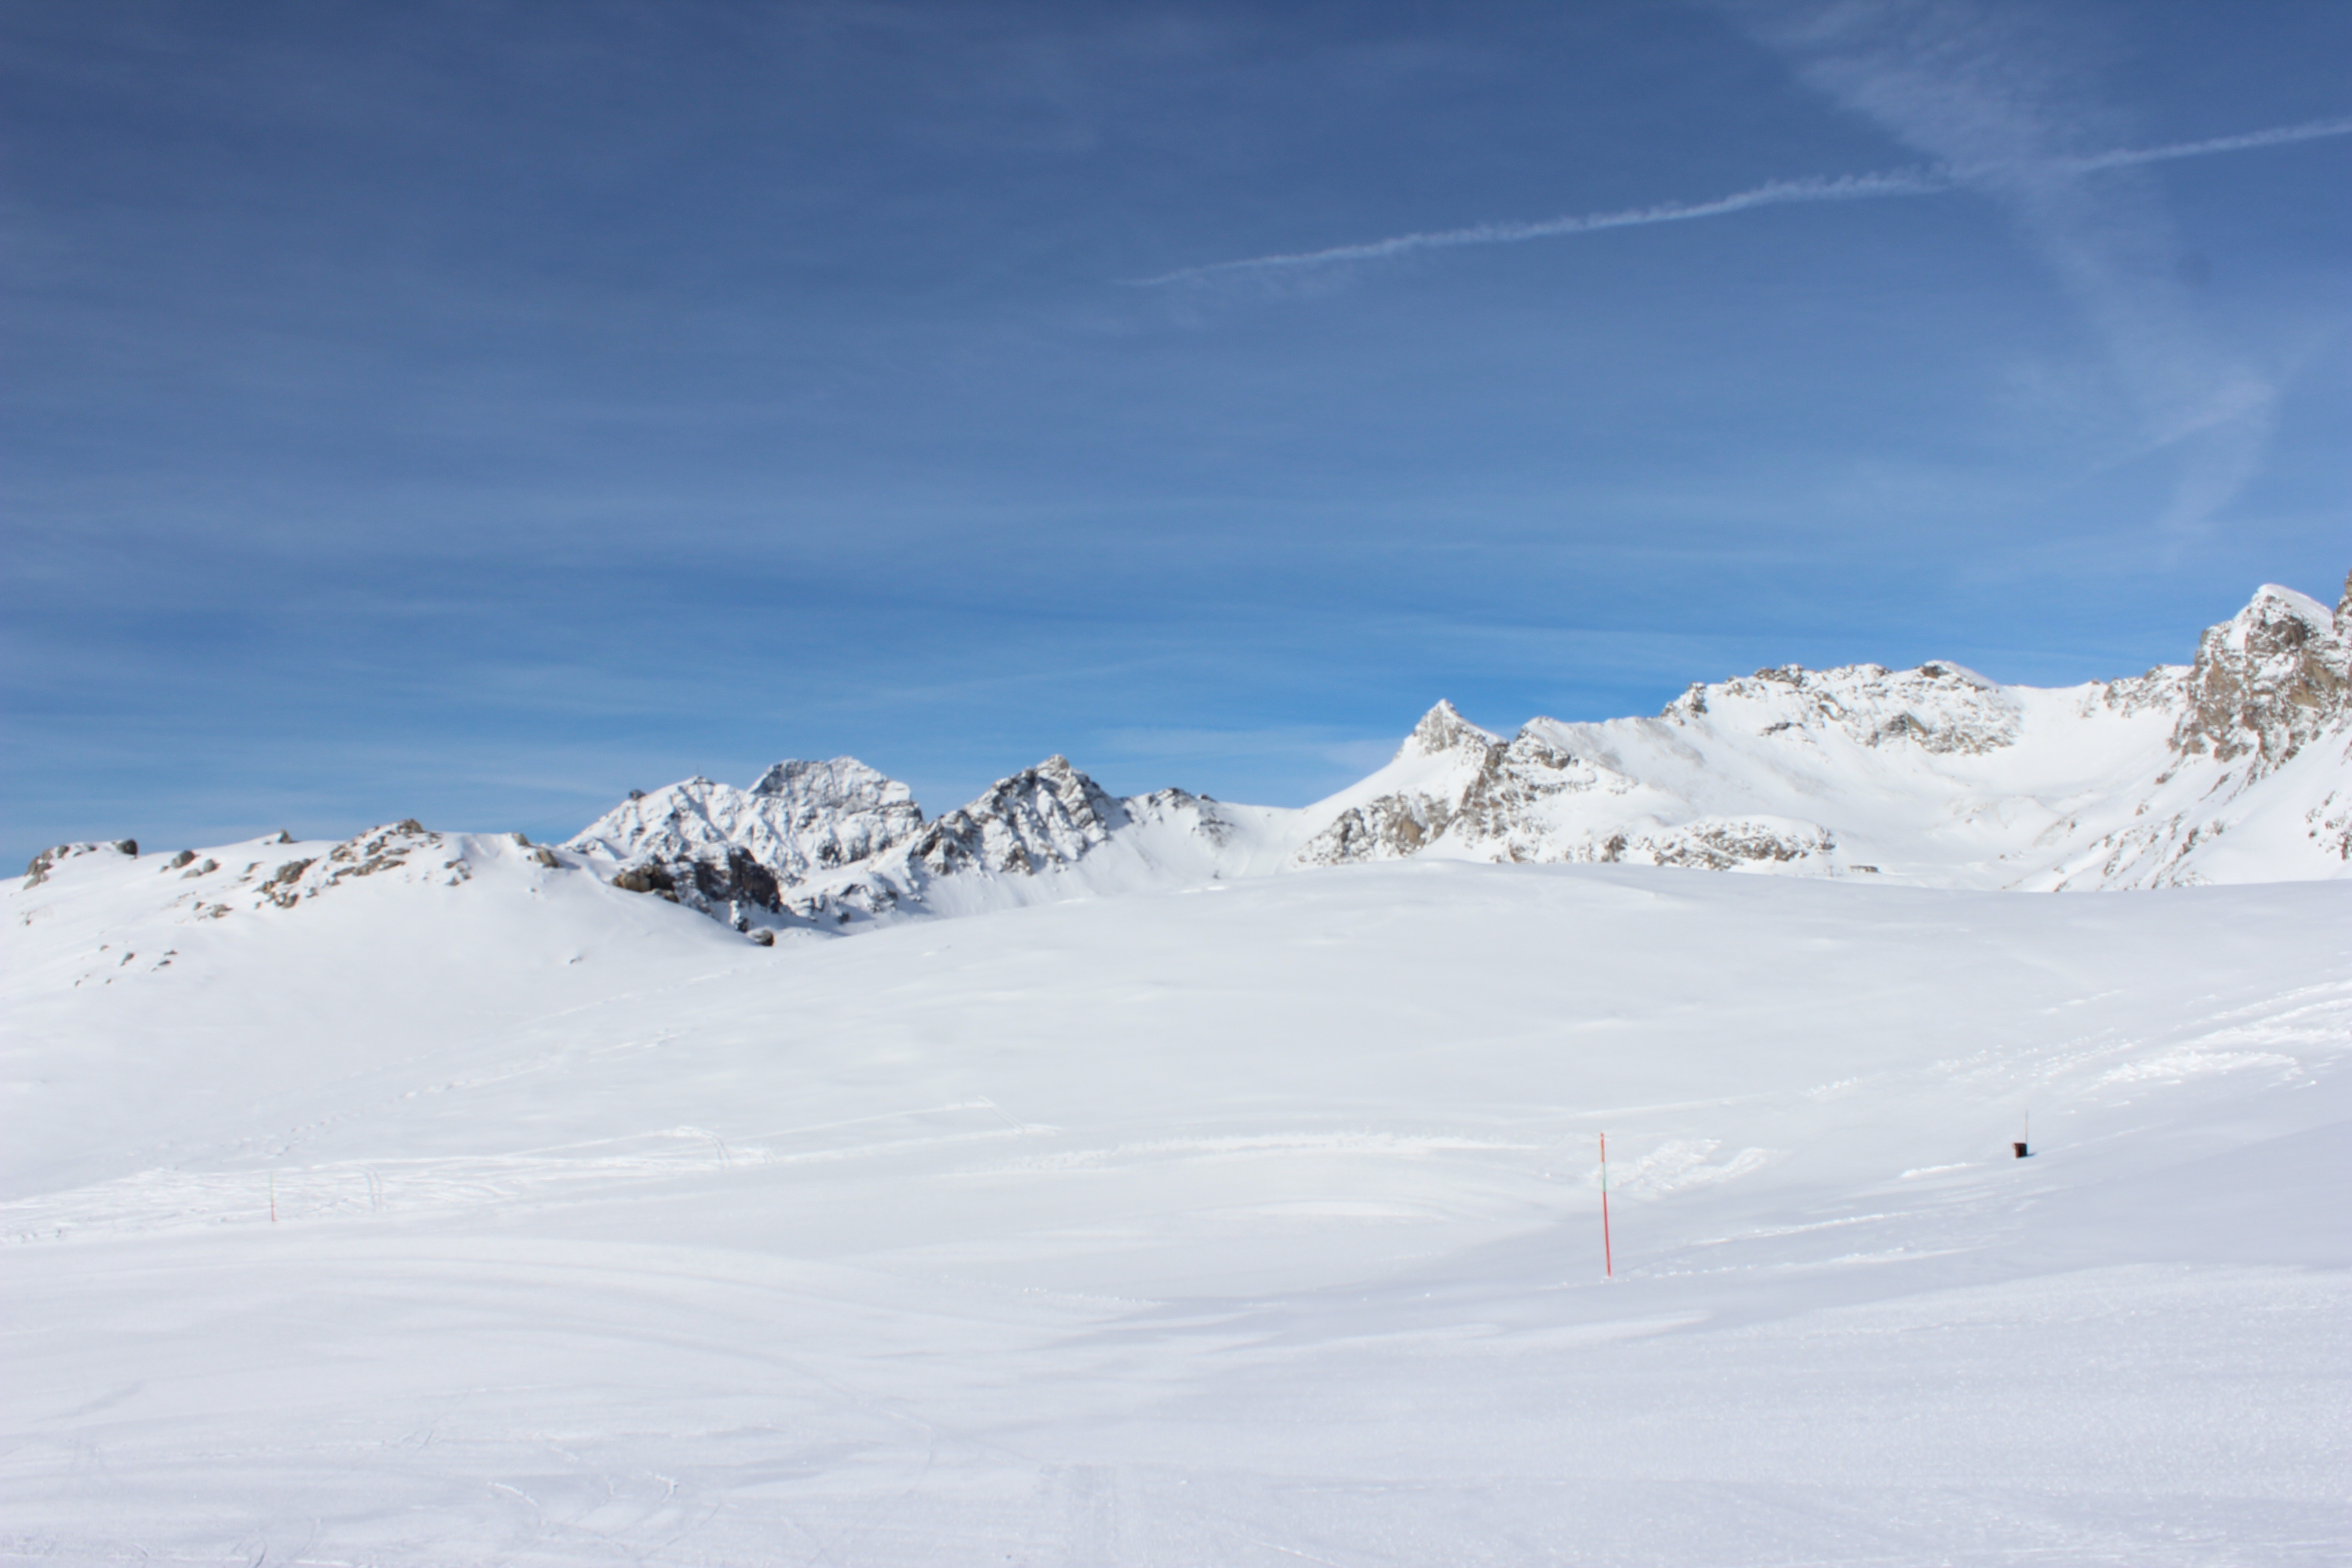
mountain, snow, winter, white, mountain range, scenic, scenery, weather, skiing, season, ridge, sports equipment, snow mountain, winter sport, outdoors, sports, resort, mountains, alps, ski, plateau, switzerland, top, piste, landform, ski touring, ski mountaineering, ski equipment, mountainous landforms, geological phenomenon